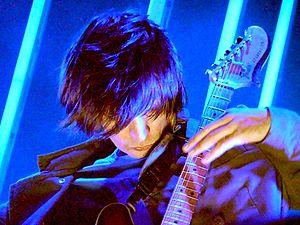
Radiohead [ˌɹeɪdioʊˈhɛd] est un groupe de rock britannique, originaire d'Abingdon, dans l'Oxfordshire. Formé en 1985, il est composé de Thom Yorke, des frères Jonny Greenwood et Colin Greenwood, Ed O'Brien, et Phil Selway.